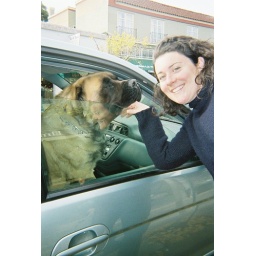
this is the same van that has the pony in the back in the prior photo